Henry Bakis

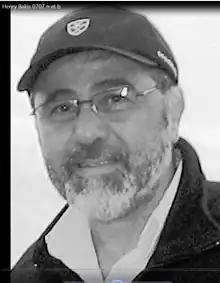

Henry Bakis born in 1949, Bône (Algeria), is professor emeritus of geography at the University of Montpellier. His research has mainly focused on industry, firms and ICT geography (information and communications technologies). One of his primary interests has been considering the articulation and the effects of electronic communication networks on territories and social networks.